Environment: real
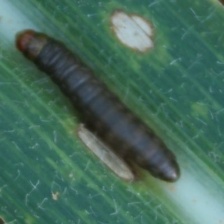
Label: fall_armyworm